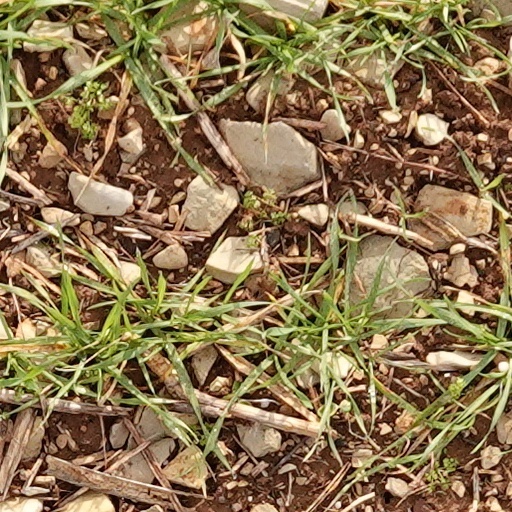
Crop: wheat